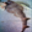
Label: ray